Léonce Rosenberg

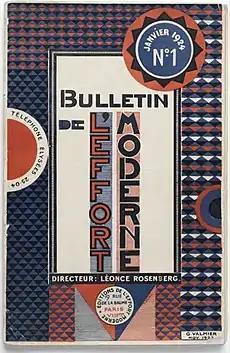
Cover of the first issue of the "Bulletin de L'Effort Moderne", designed by Georges Valmier

Léonce Rosenberg (12 September 1879 in Paris – 31 July 1947 in Neuilly-sur-Seine) was an art collector, writer, publisher, and one of the most influential French art dealers of the 20th century. His greatest impact was as a supporter and promoter of the cubists, especially during World War I and in the years immediately after.